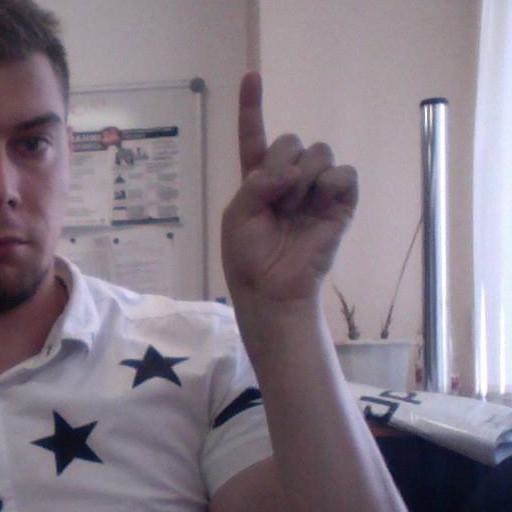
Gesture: one